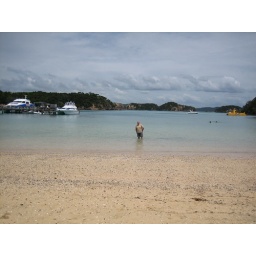
Bay of Islands boat tour - me in the water at Urupukapuka